William V, Prince of Orange

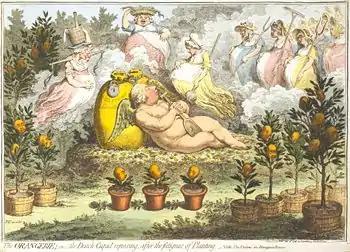
In "The Orangerie" (1796), James Gillray caricatured William's dalliances during his exile, depicting him as an indolent Cupid sleeping on bags of money, surrounded by pregnant amours

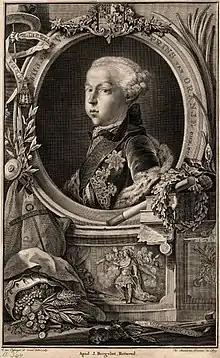
Jacques Firmin Beauvarlet, "Portrait of Willem V, Prince of Orange," 1765, engraving

William Batavus was born in The Hague on 8 March 1748, the only son of William IV, who had the year before been restored as stadtholder of the United Provinces. He was only three years old when his father died in 1751, and a long regency began. His regents were: